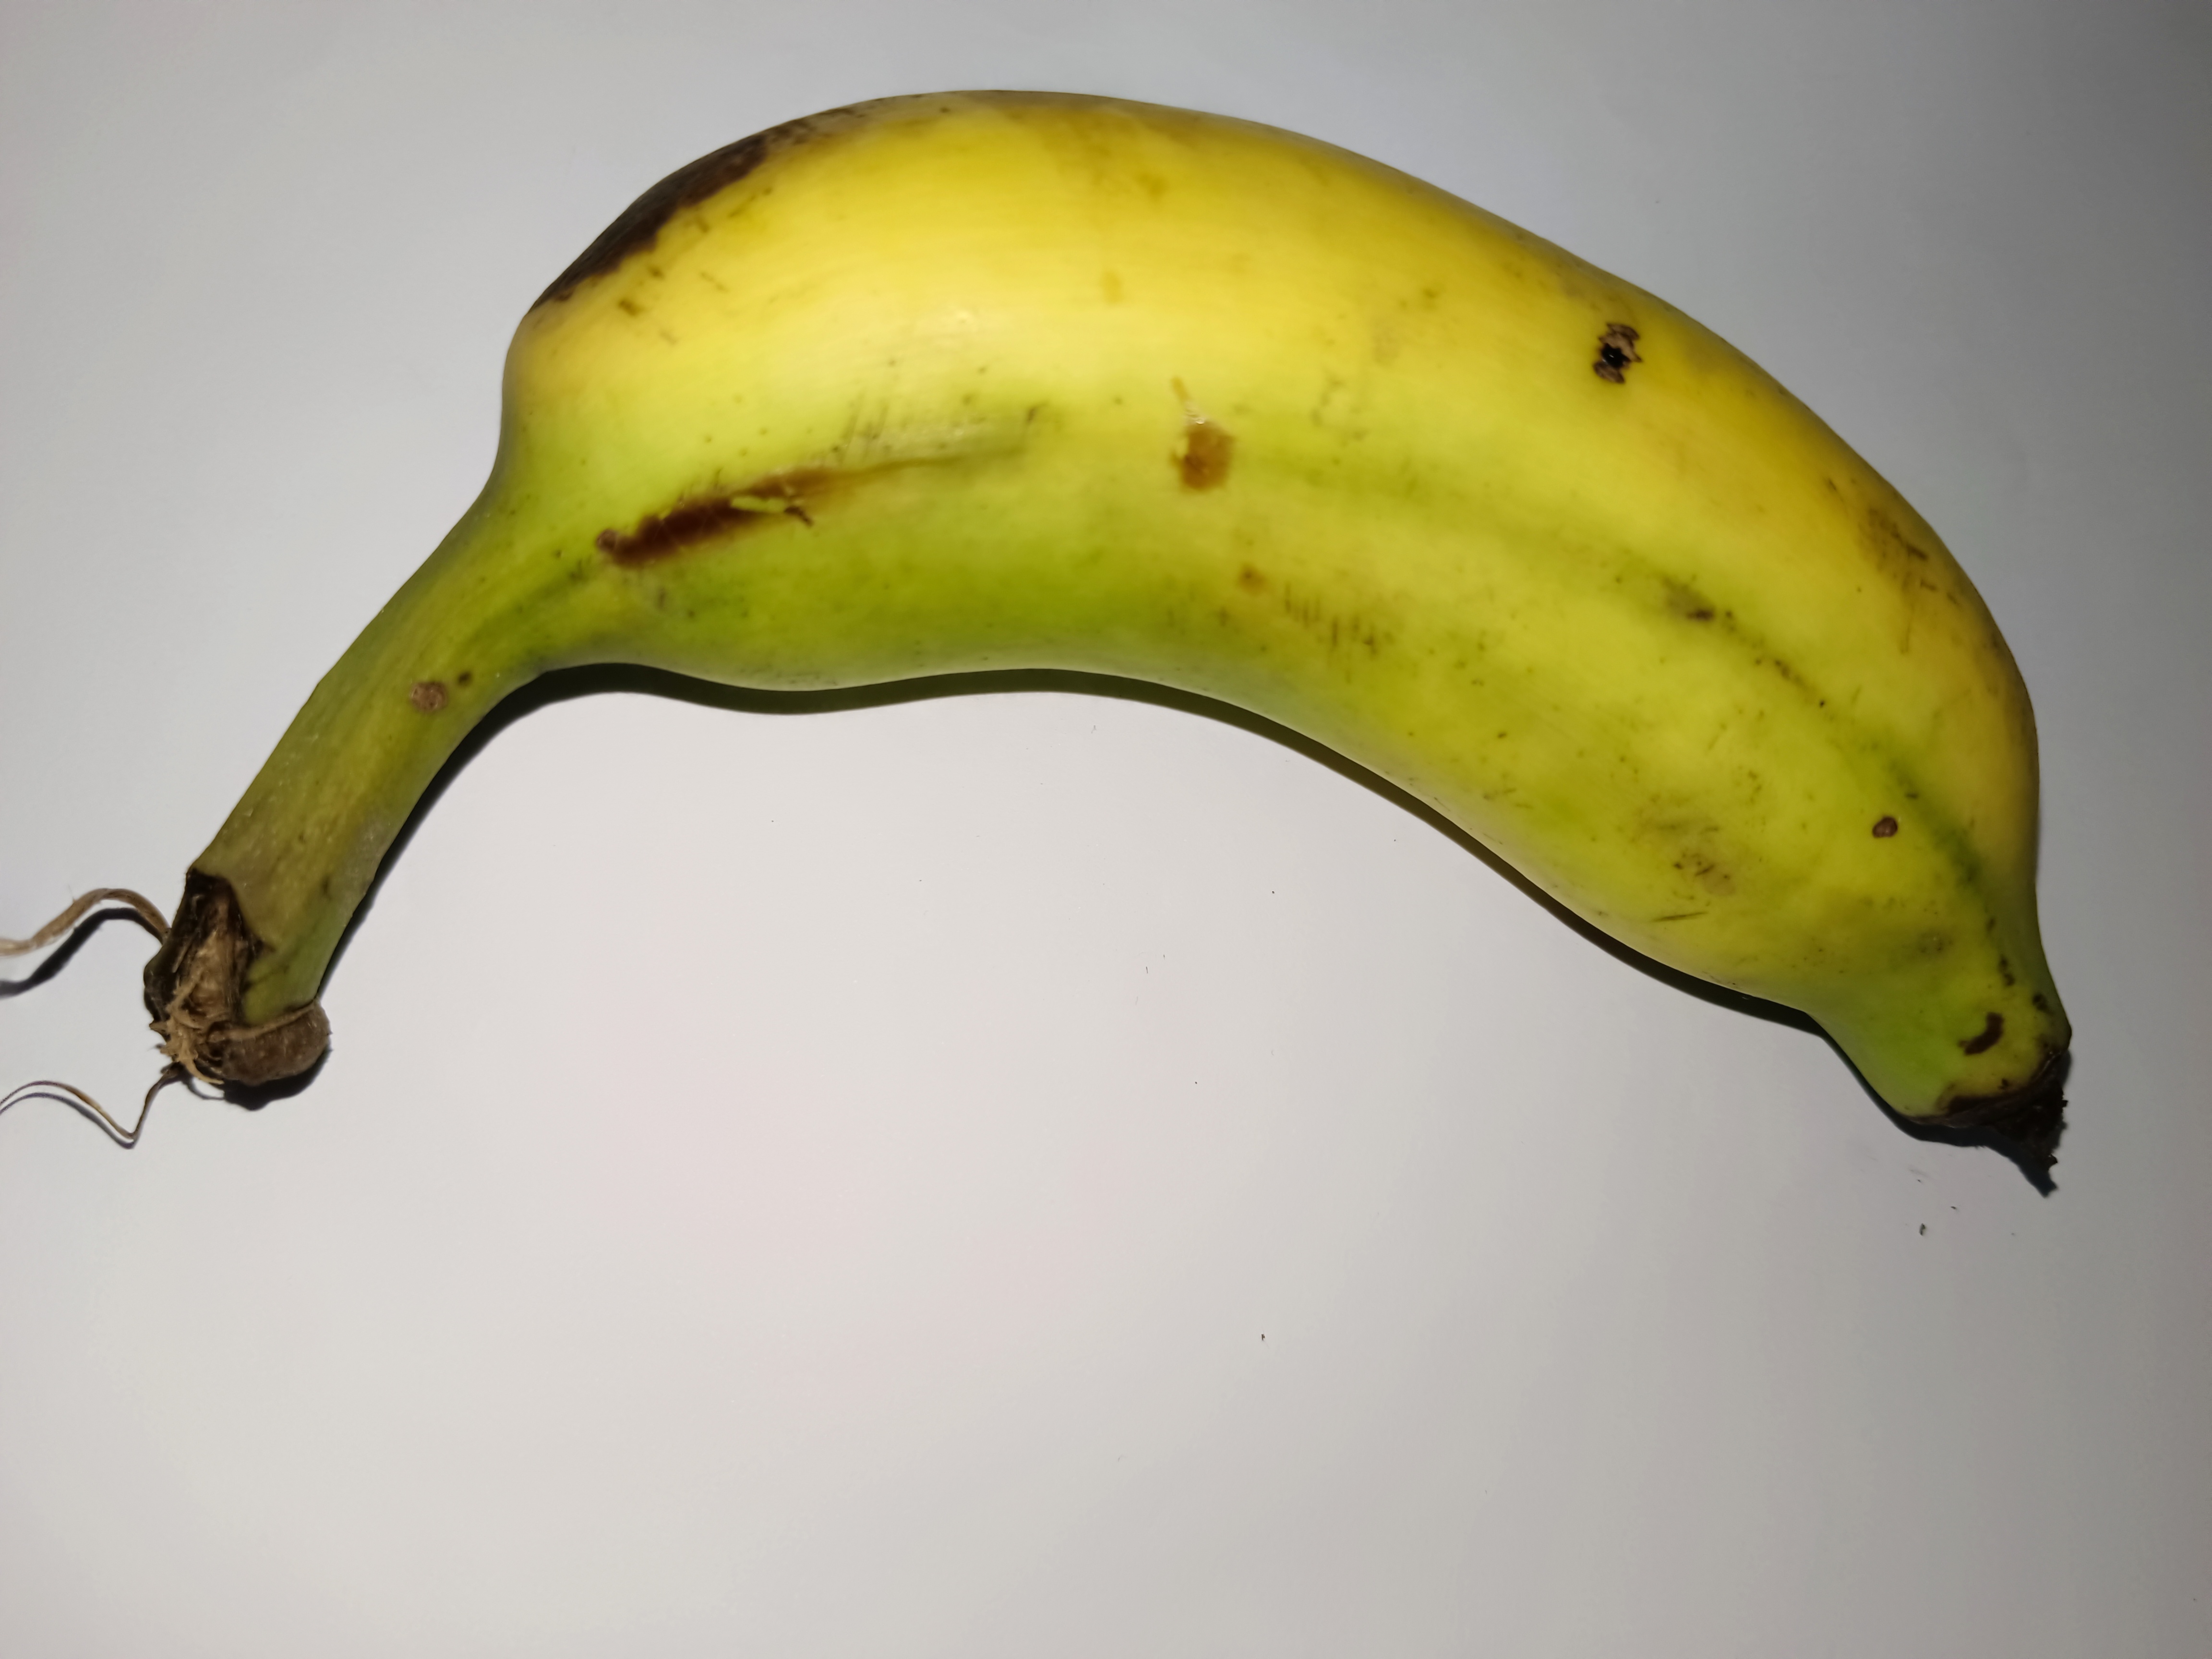
Banana variety: Shobri